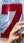
Number: 7